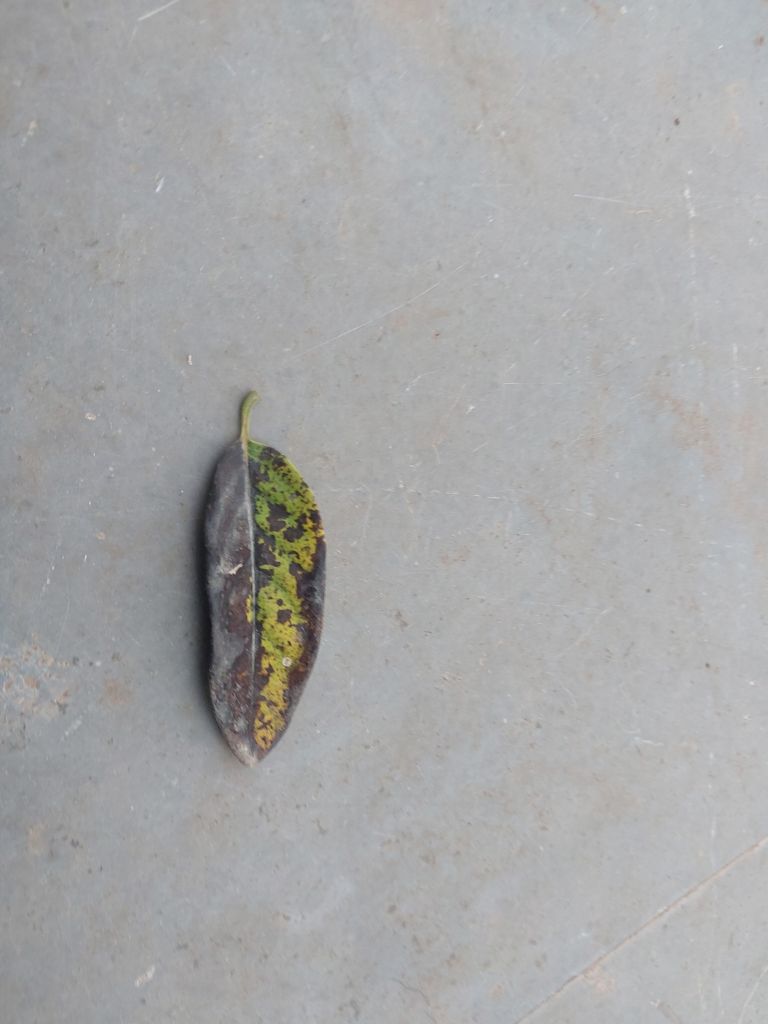
Disease label: Leaf spot on Leaves